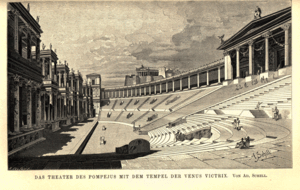
Pompée dit « le Grand », né le 29 septembre de l'an 106 av. J.-C. dans le Picenum et mort le 28 septembre de l'an 48 av. J.-C. à Péluse, en Égypte ptolémaïque, est un général et homme d'État romain.
Le théâtre de Pompée est un théâtre romain situé au Champ de Mars, à Rome, dans l'actuel rione du Parione, construit par le consul romain Pompée, « un des grands conquérants de Rome » entre 61 et 55 av. J.-C.